Worsley

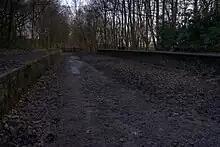
The remains of Worsley railway station

Worsley Village was in 1969 designated as a conservation area by the former Lancashire County Council. Bisected by the A572 Worsley Road, the area covered about of land and included 40 listed buildings, such as the Packet House, a telephone kiosk, and the Delph sluice gates, but this list has since increased to 48 listed buildings. Much of the area around the canal and Worsley Delph was restored and landscaped between 1966 and 1967 by the Worsley Civic Trust and the local council, ready for a visit by Elizabeth II on 17 May 1968. As the canal passes through Worsley, iron oxide from the mines has, for many years, stained the water bright orange. The removal of this colouration is the subject of a £2.5 million remedial scheme, which was completed in 2004. This has not been successful and as of 2017 much of the canal centered on the Delph is still bright orange.